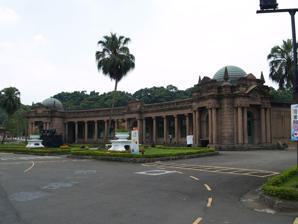
Building: Museum of Drinking Water
Country: Taiwan
Year built: 1908
Museum in Zhongzheng, Taipei, Taiwan Museum of Drinking Water 臺北水道水源地 Established September 1993 Location Zhongzheng , Taipei , Taiwan Coordinates 25°00′47″N 121°31′48″E / 25.01306°N 121.53000°E / 25.01306; 121.53000 Type museum The Museum of Drinking Water ( traditional Chinese : 臺北水道水源地 ; simplified Chinese : 台北水道水源地 ; pinyin : Táiběi Shuǐdào Shuǐyuándì ) is a museum about drinking water in Zhongzheng District , Taipei , Taiwan . The museum is located at Taipei Water Park . History The museum building was originally built in 1908. It was declared a third-class historic site in 1993 and opened as a museum for the first time in September the same year. In 1998, it shut down due to undergoing renovation. The museum was opened again on 30 April 2000 in an opening ceremony inaugurated by Taipei Mayor Ma Ying-jeou . Exhibitions Water treatment facility. The museum has the following areas: Water treatment facility Outdoor equipment display area Hillside sidewalk area Playground Transportation The museum is accessible within walking distance southwest from Gongguan Station of the Taipei Metro . See also List of museums in Taiwan Water supply and sanitation in Taiwan References